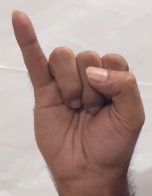
ASL sign: I